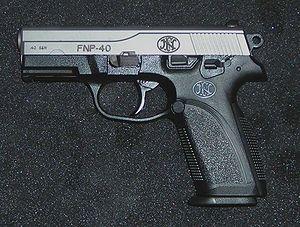
Le FN FNP et le Browning PRO-9 sont les deux noms donnés à un même pistolet semi-automatique double action dans sa version pour les professionnels de la sécurité, la police ou l'armée et dans sa version destinée au marché civil. Le FNP est entièrement noir et mat alors que le Browning PRO-9 a une carcasse noire un peu plus brillante et une culasse en acier inoxydable de couleur claire.